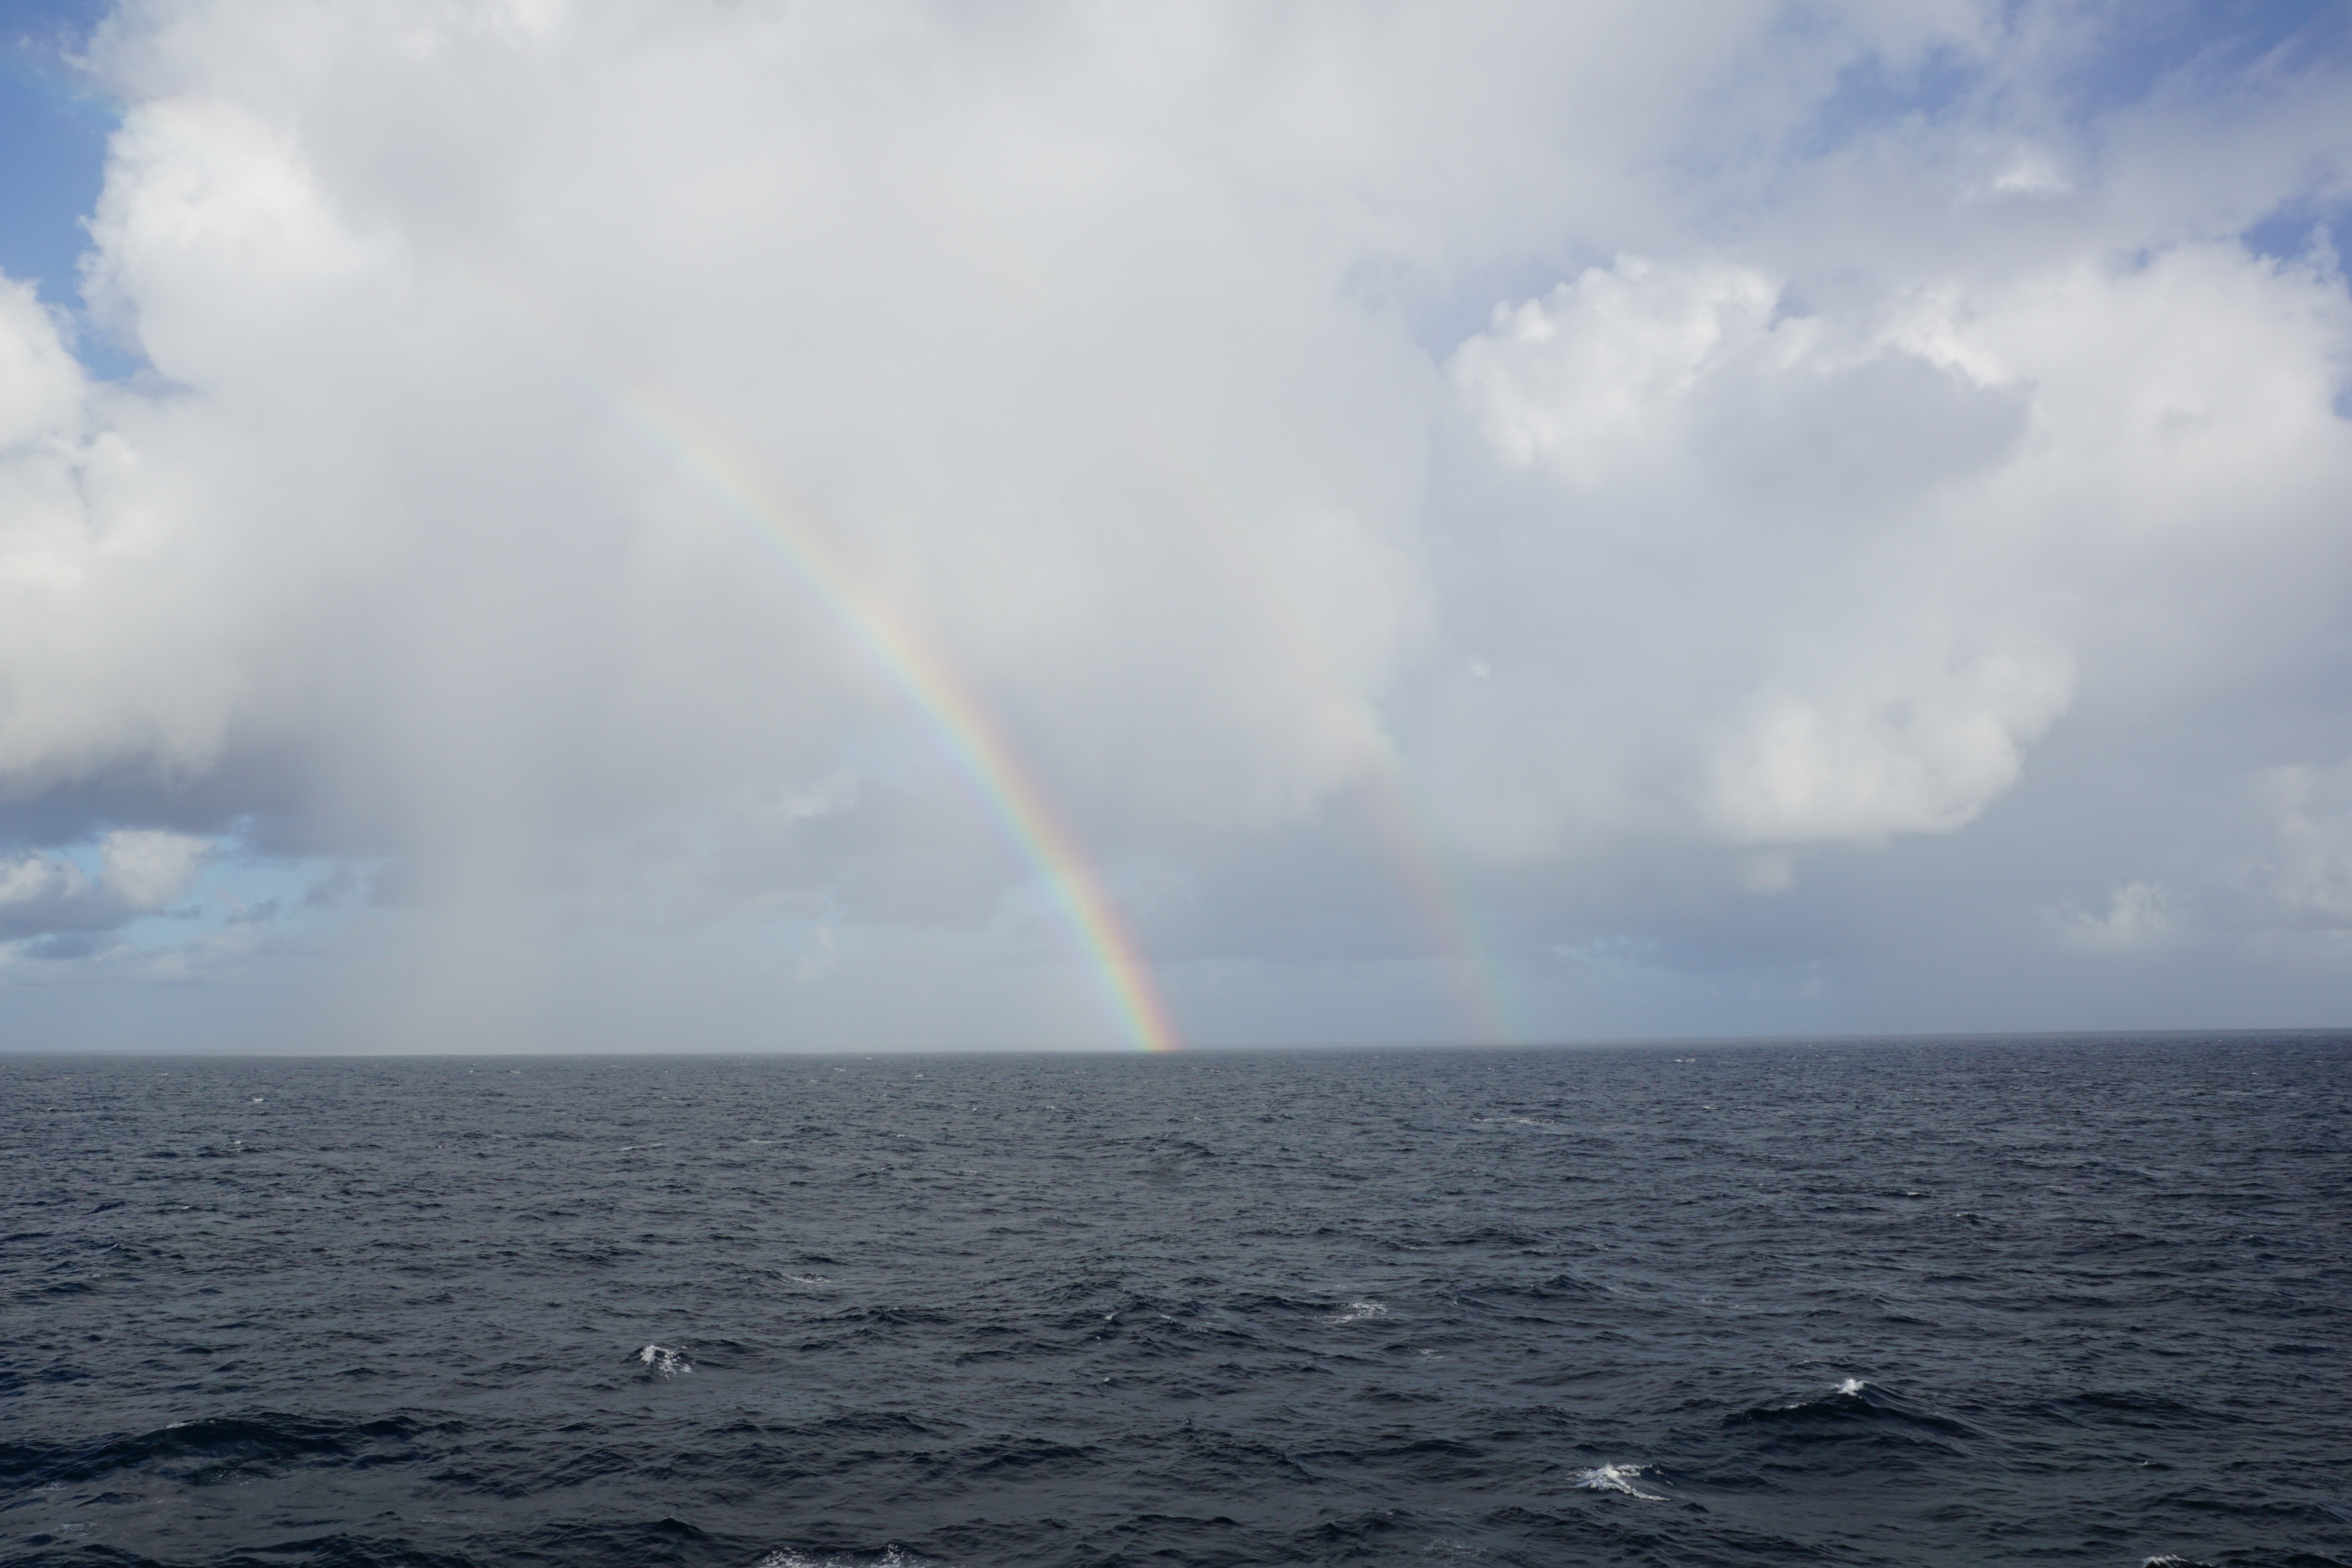
sea, coast, ocean, horizon, cloud, sky, wave, wind, vehicle, weather, clouds, rainbow, caribbean, meteorological phenomenon, atmospheric phenomenon, atmosphere of earth, wind wave